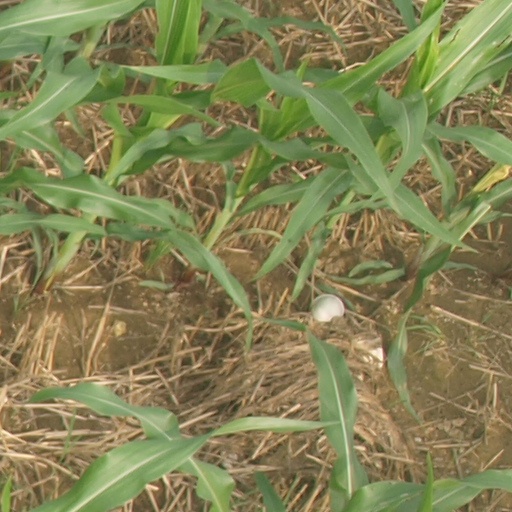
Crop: maize; corn